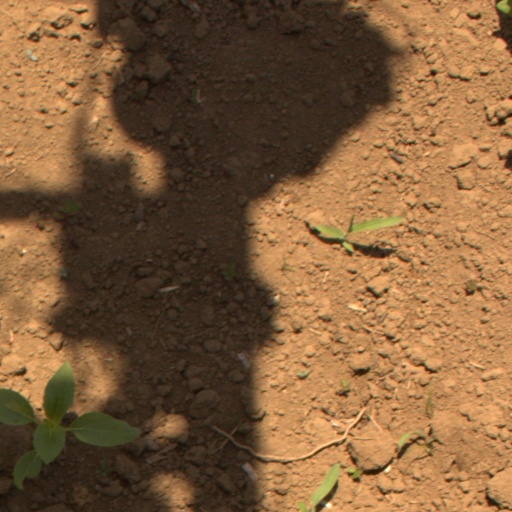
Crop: Jerusalem artichoke